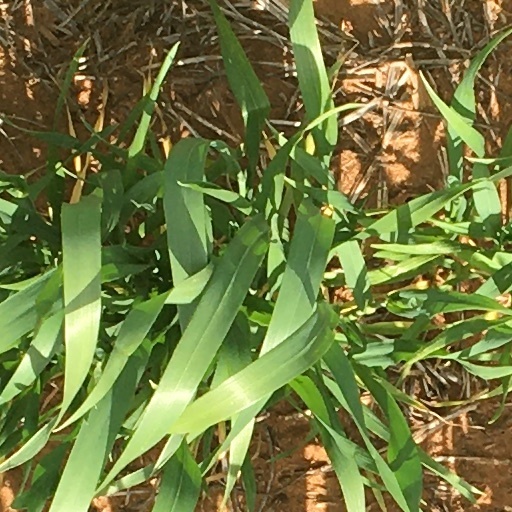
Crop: wheat